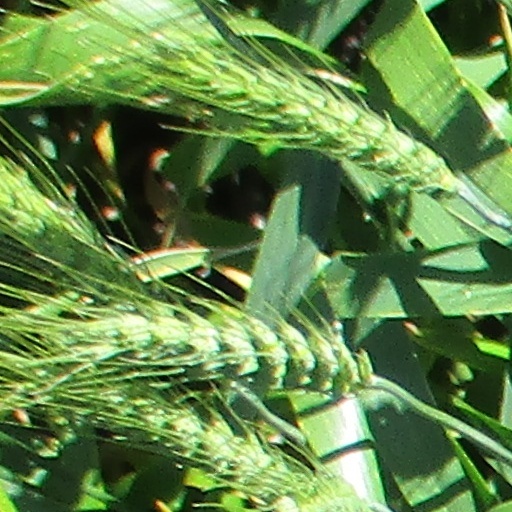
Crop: wheat